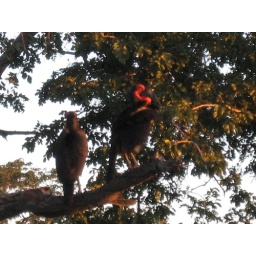
ground hornbill in tree